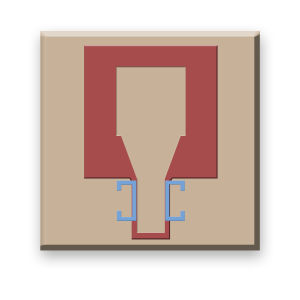
Représentation schématique d'un capteur de champs ultra-sensibles ou mixte
Le magnétisme est un phénomène qui possède de nombreuses applications, y compris dans la vie courante. Cet article a pour vocation d'établir une liste explicative de ces dernières, certes non exhaustive, mais évoquant les principales et les plus communes. Elles sont ci-dessous regroupées en catégories détaillées dans le sommaire.